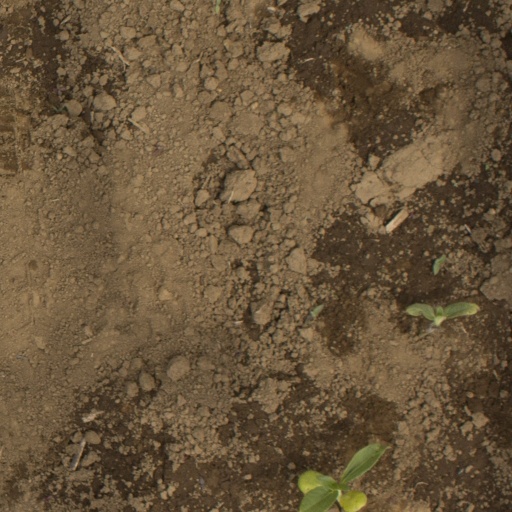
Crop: Jerusalem artichoke